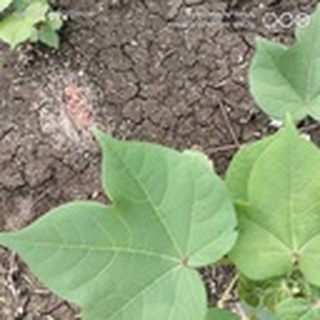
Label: healthy_cotton